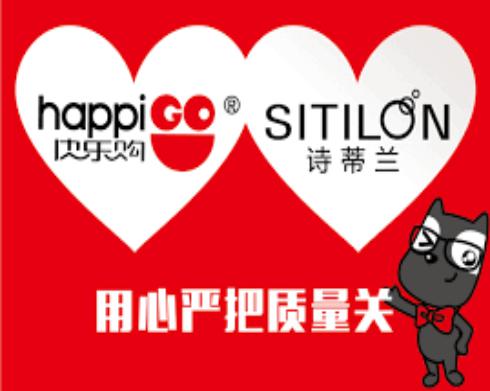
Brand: happigo
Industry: Others